List of University of Birmingham people

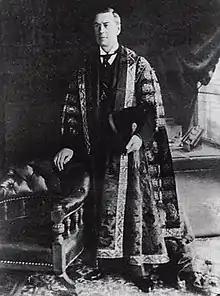
Joseph Chamberlain in the Chancellor's robes

The University of Birmingham has had seven chancellors since gaining its royal charter in 1900. Joseph Chamberlain, the first chancellor, was largely responsible for the university gaining its royal charter in 1900 and for the development of the Edgbaston campus.